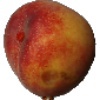
Label: Peach 1